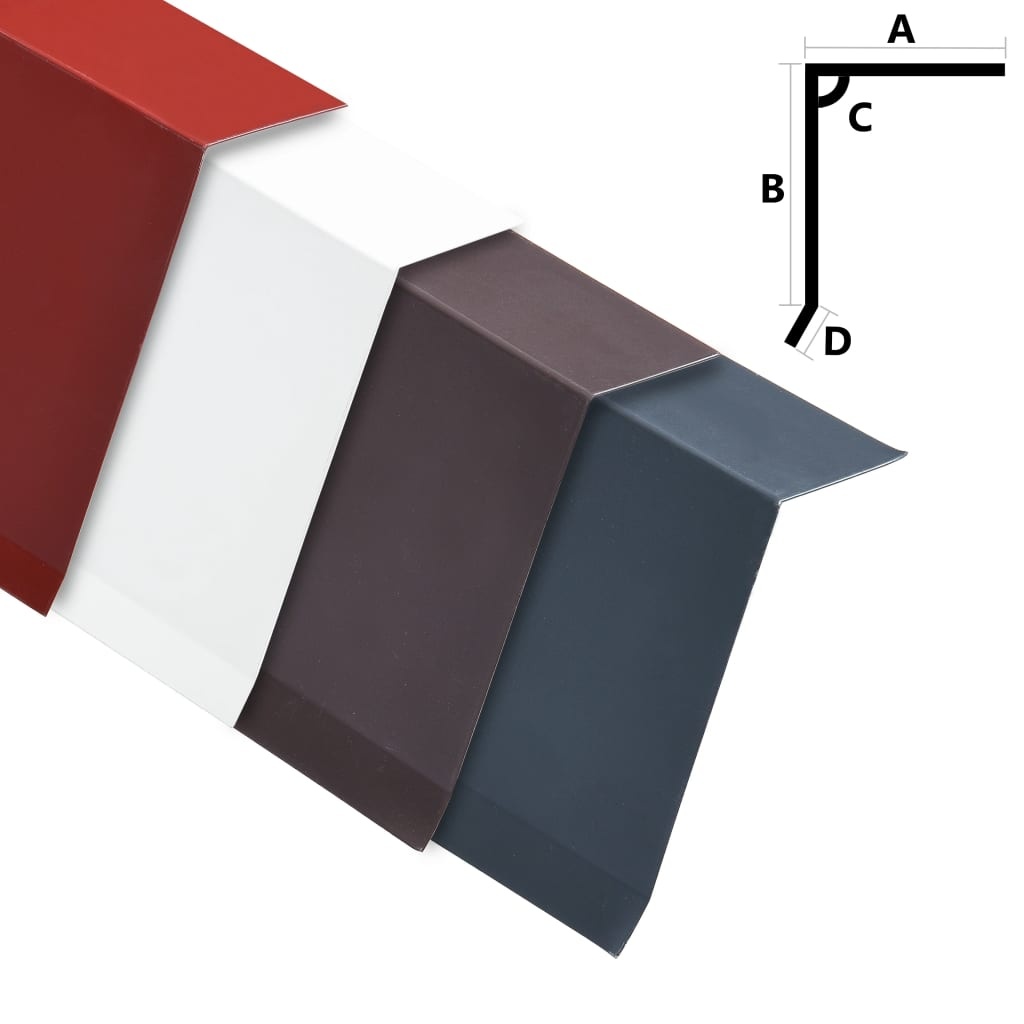
Placas p/ borda de telhado em L 5 pcs 170 cm alumínio antracite
Crie uma borda perfeita no seu telhado para impedir a chuva com as nossas placas de borda em forma de L a 90°! As tiras para bordas de telhado são feitas em alumínio de qualidade, resistente e durável. Estão livres de manutenção e são resistentes à corrosão e à ferrugem. Revestidos a cores com película protetora na sua superfície, os perfis em L fornecem um marcador de mudança visível para as bordas do telhado. A entrega inclui 5 placas de bordas (cada uma com 170 cm de comprimento). Nota: os perfis possuem extremidades afiadas. Abra a embalagem com cuidado e utilize luvas de proteção, se necessário. Cor: antracite Material: alumínio Comprimento: 170 cm Tamanho externo da secção transversal: 30 cm / 10 x 18,5 cm (C x L) Espessura: 0,7 mm Perfil em L com 90° Livre de manutenção Resistente à corrosão e à ferrugem A entrega inclui: 5 x Placas para bordas de telhado
Brand: vidaXL
Category: Hardware > Building Materials > Roofing > Roof Flashings > Step Flashings